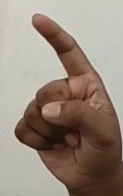
ASL sign: Z